Maghreb

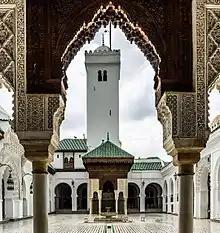
al-Qarawiyyin Mosque

Islam arrived in 647 and challenged the domination of Christianity. The first permanent foothold of Islam was the founding in 667 of the city of Kairouan, in present-day Tunisia. Carthage fell to Muslims in 698 and the remainder of the region fell by 709. Islamization proceeded slowly.